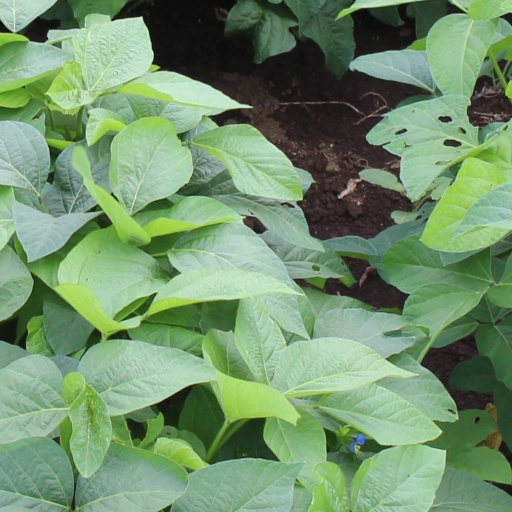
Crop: soybean